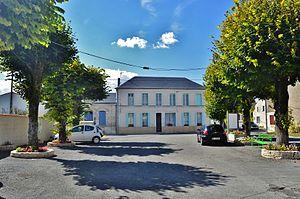
Saint-Crépin est une commune du sud-ouest de la France située dans le département de la Charente-Maritime. Ses habitants sont appelés les Saint-Crépinois et les Saint-Crépinoises.